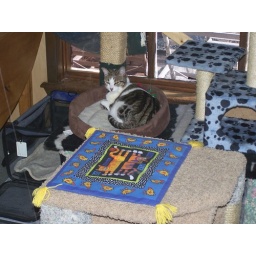
Sammy in cat bed on playstation 2-26-2008